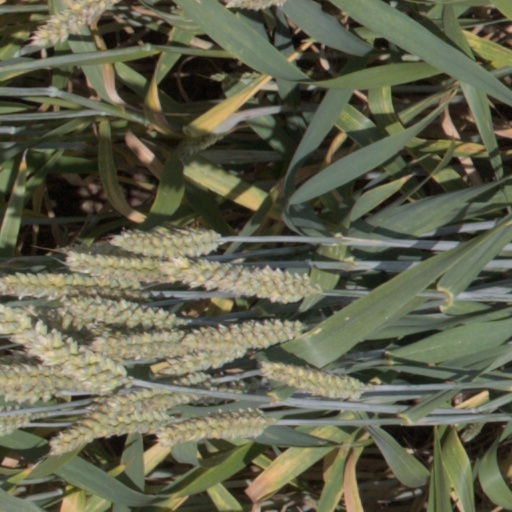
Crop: wheat